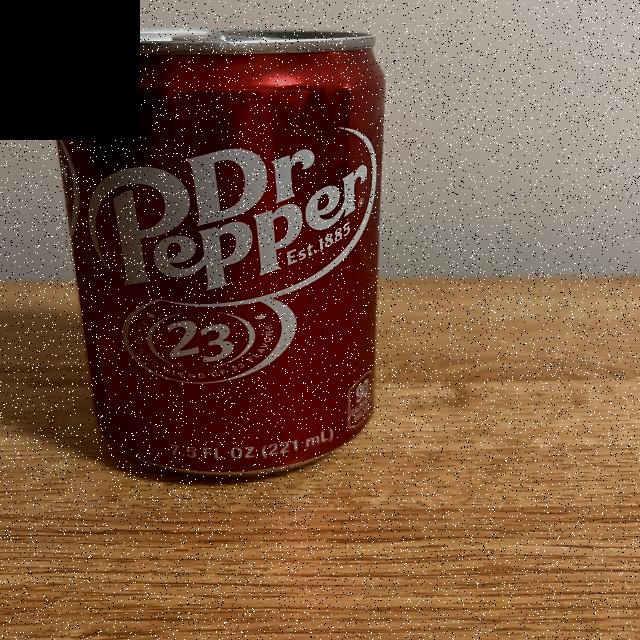
Label: cans